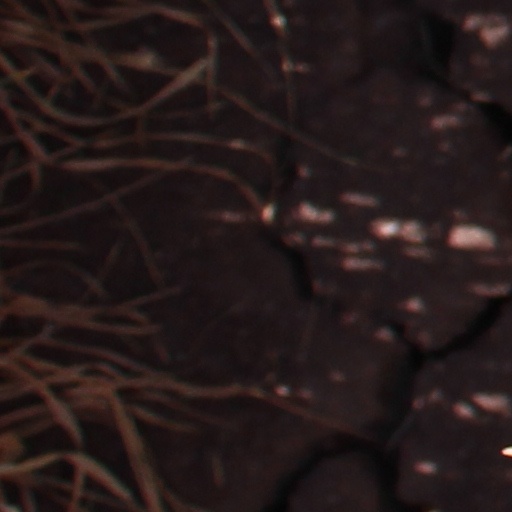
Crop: wheat